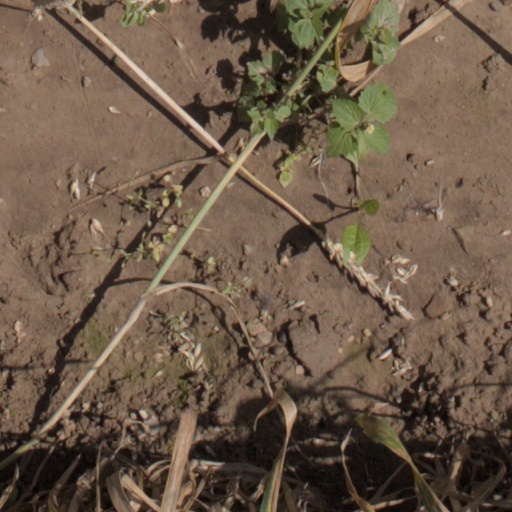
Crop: wheat